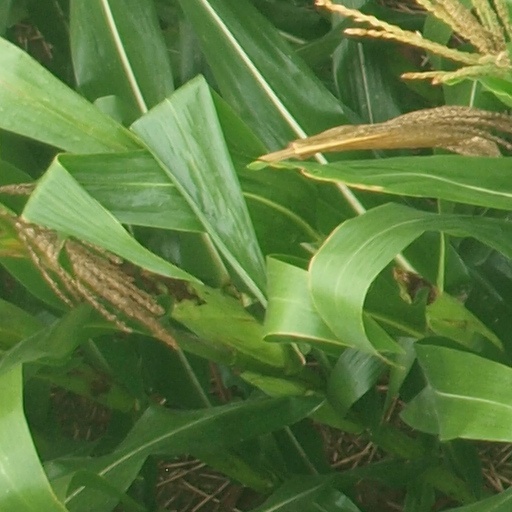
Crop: maize; corn